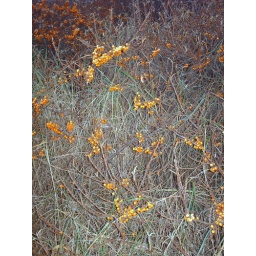
I think it's broom. The place will be covered with yellow flowers in a few months.